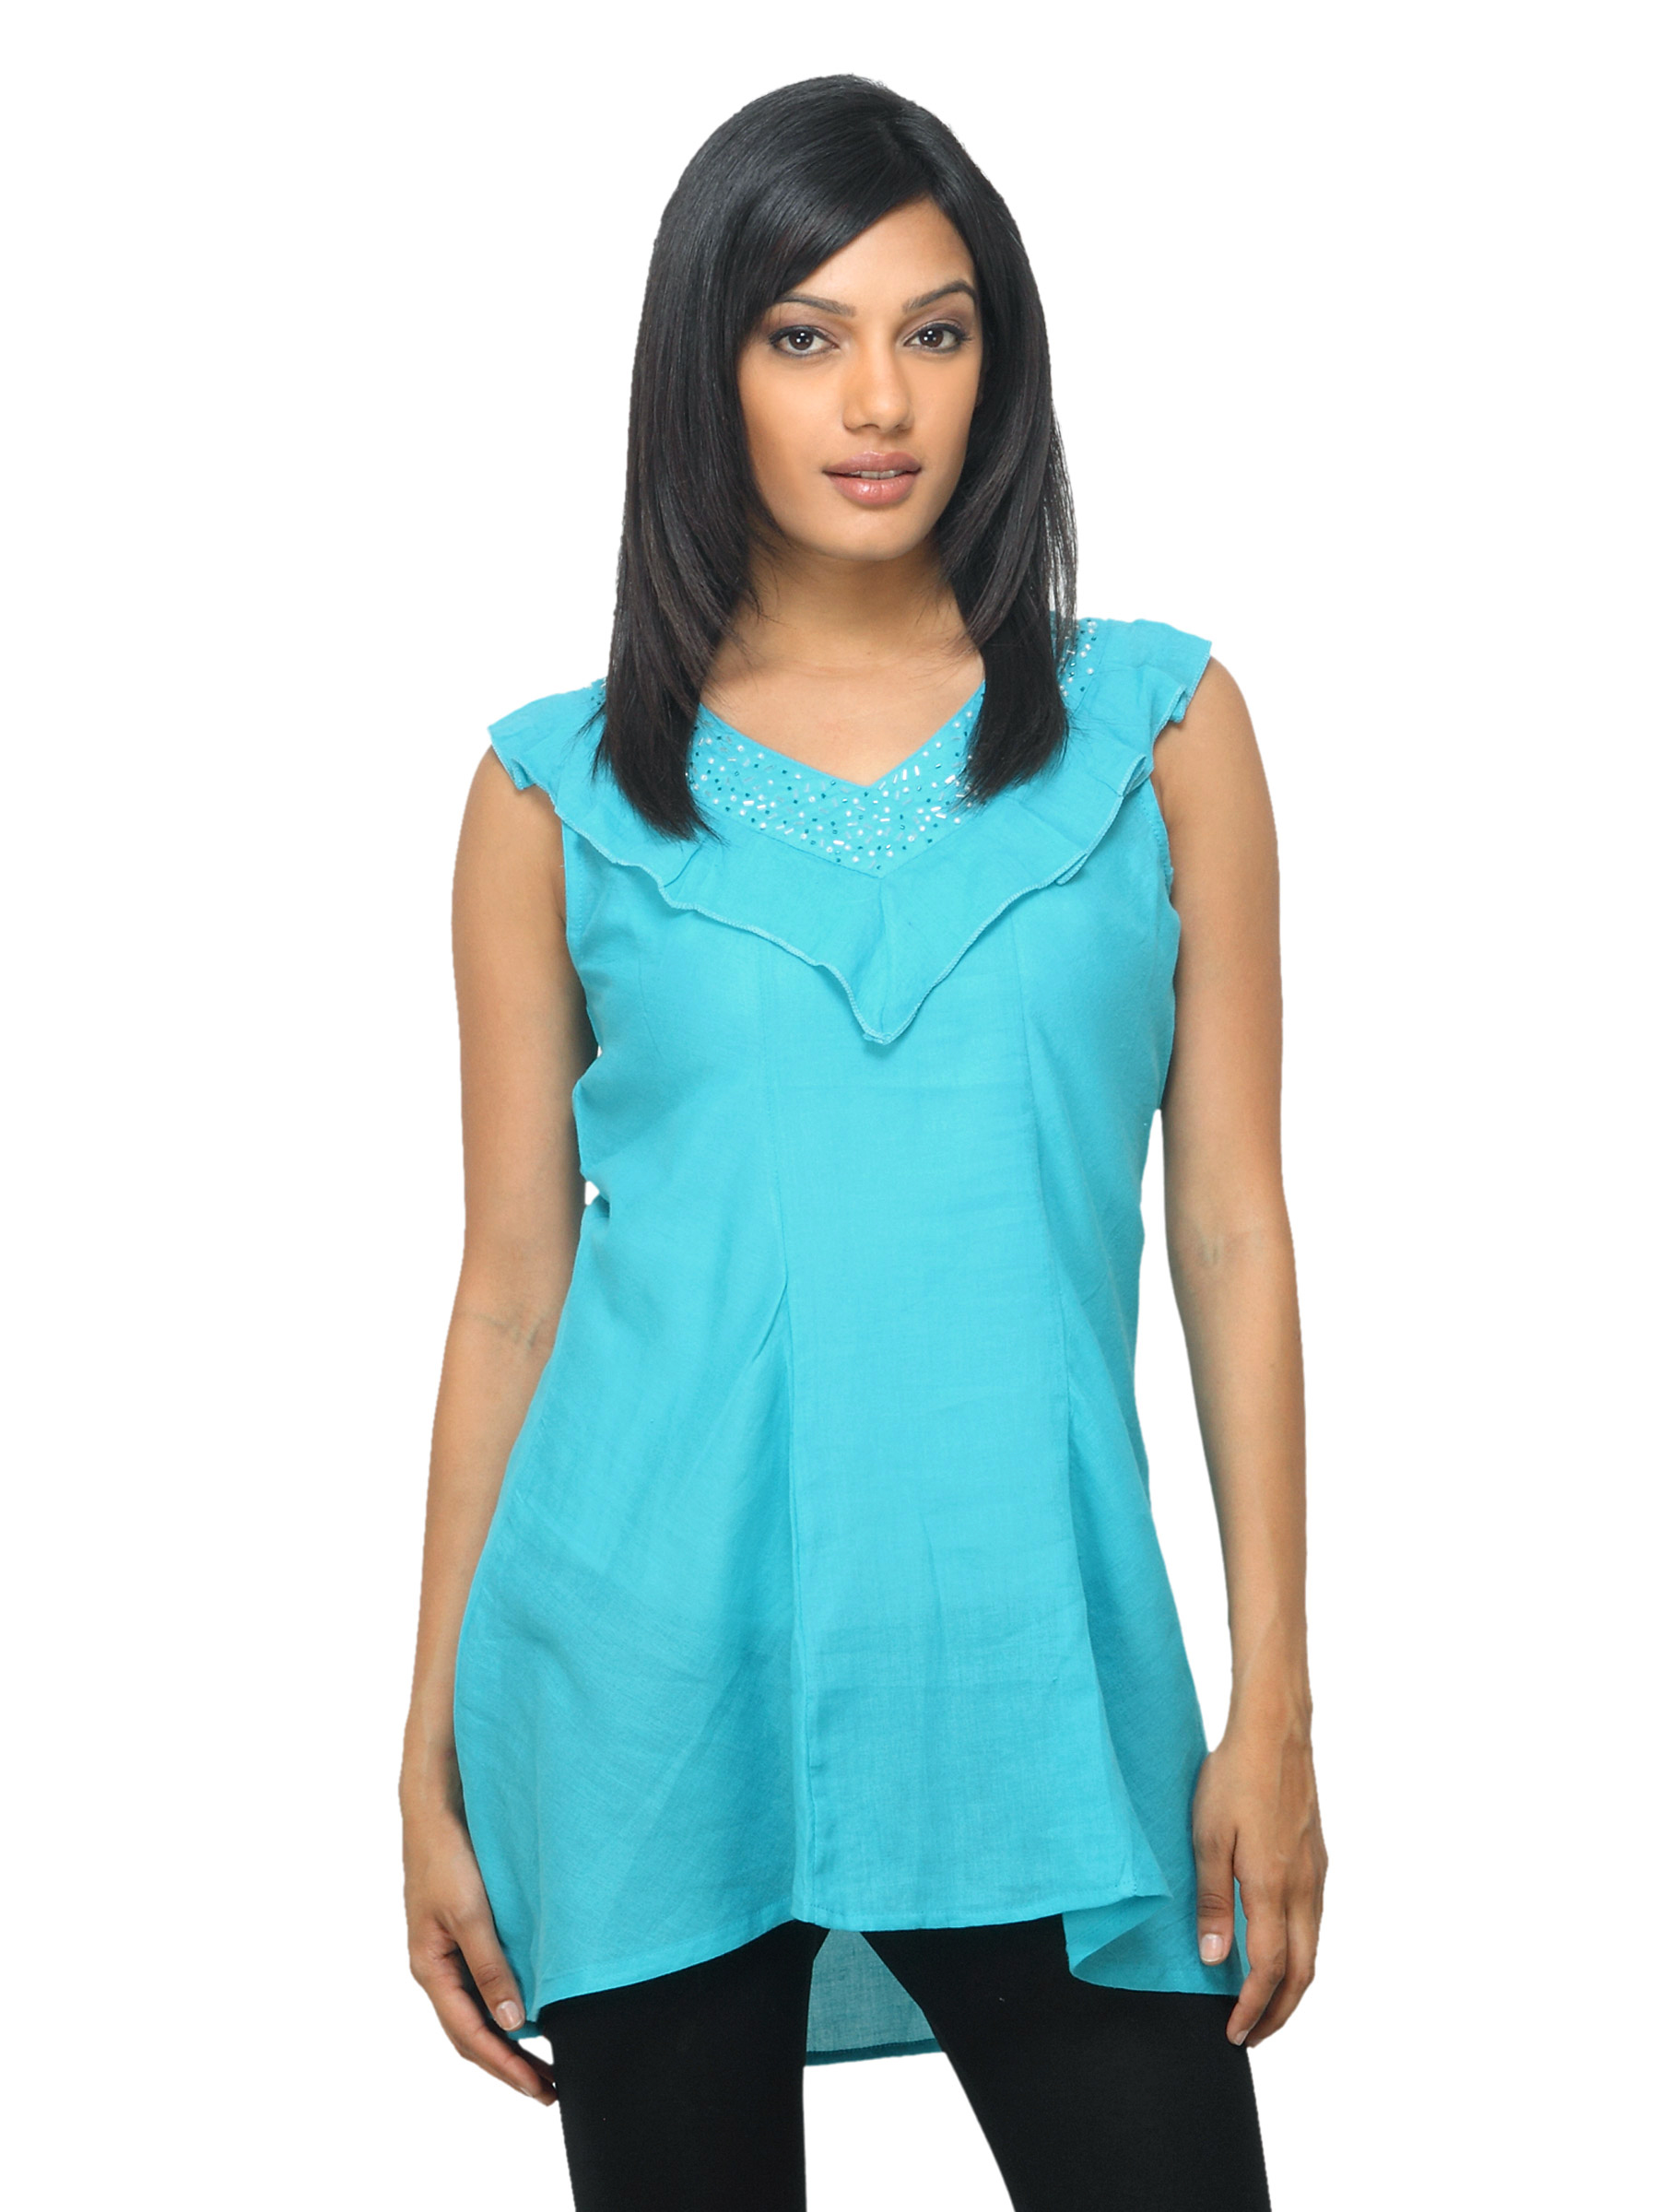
Sepia Women Blue Tunic
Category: Apparel / Topwear / Tunics
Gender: Women
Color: Blue
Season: Summer 2012
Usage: Casual